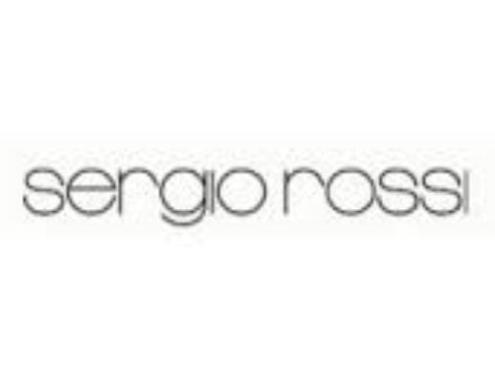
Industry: Clothes